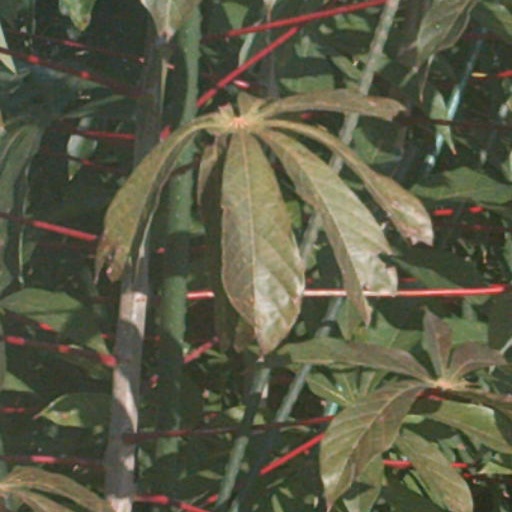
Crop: cassava